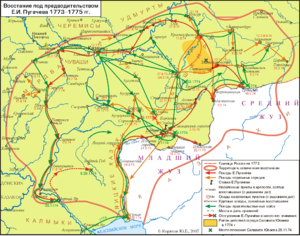
Carte de la première étape de la jacquerie. Русский: Карта боевых действий Крестьянской войны. Восстание под предводительством Е. И. Пугачева 1773—1775 гг.
La guerre des Paysans russes des années 1773-1775 est une jacquerie des cosaques de Iaïk, elle déclencha la guerre des paysans sous le commandement d'Emelian Pougatchev.